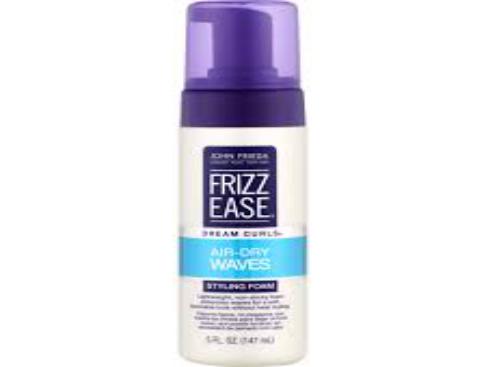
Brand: Frizz-Ease
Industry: Necessities